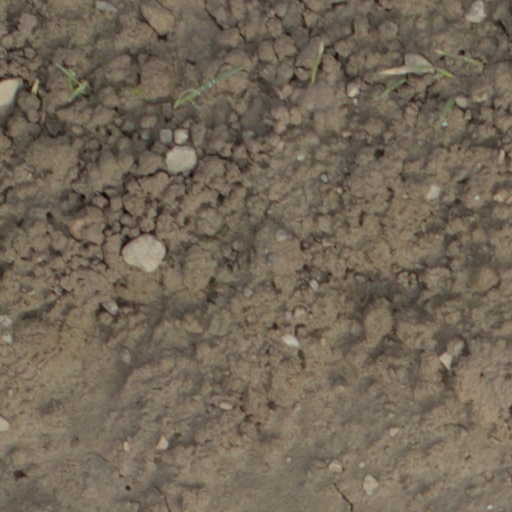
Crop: wheat